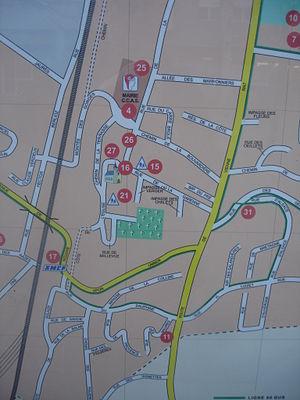
Feyzin
Feyzin est une commune française située dans la métropole de Lyon, en région Auvergne-Rhône-Alpes. Ses habitants sont appelés les Feyzinois et Feyzinoises.